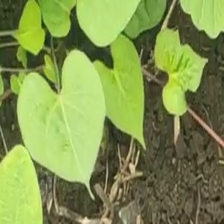
Weed species: Obscure_morning _glory(Ipomoea obscura)